Maya (1966 film)

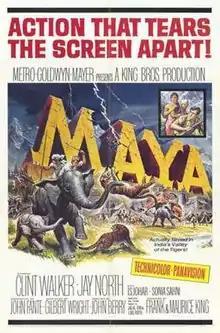

Maya is a 1966 Metrocolor/Panavision American coming-of-age story drama about a young man in the jungles of India. The film was directed by John Berry and stars Clint Walker, Jay North and Sajid Khan. Italian composer Riz Ortolani, creator of the soundtrack for "Mondo Cane" and Pupi Avati's films, provided the musical score.